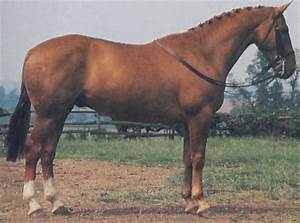
Label: horse